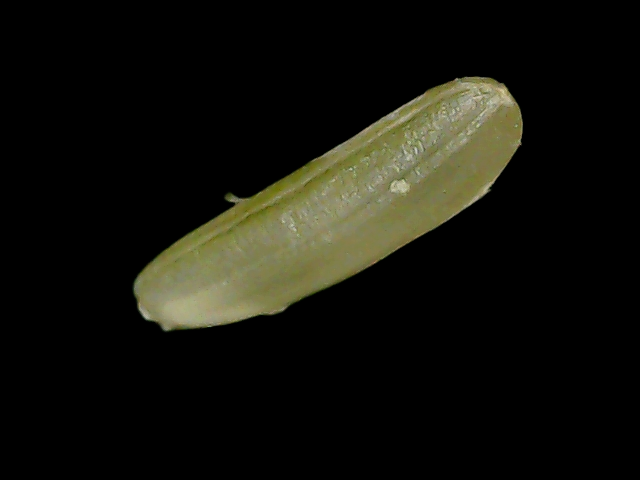
Rice variety: Binadhan21